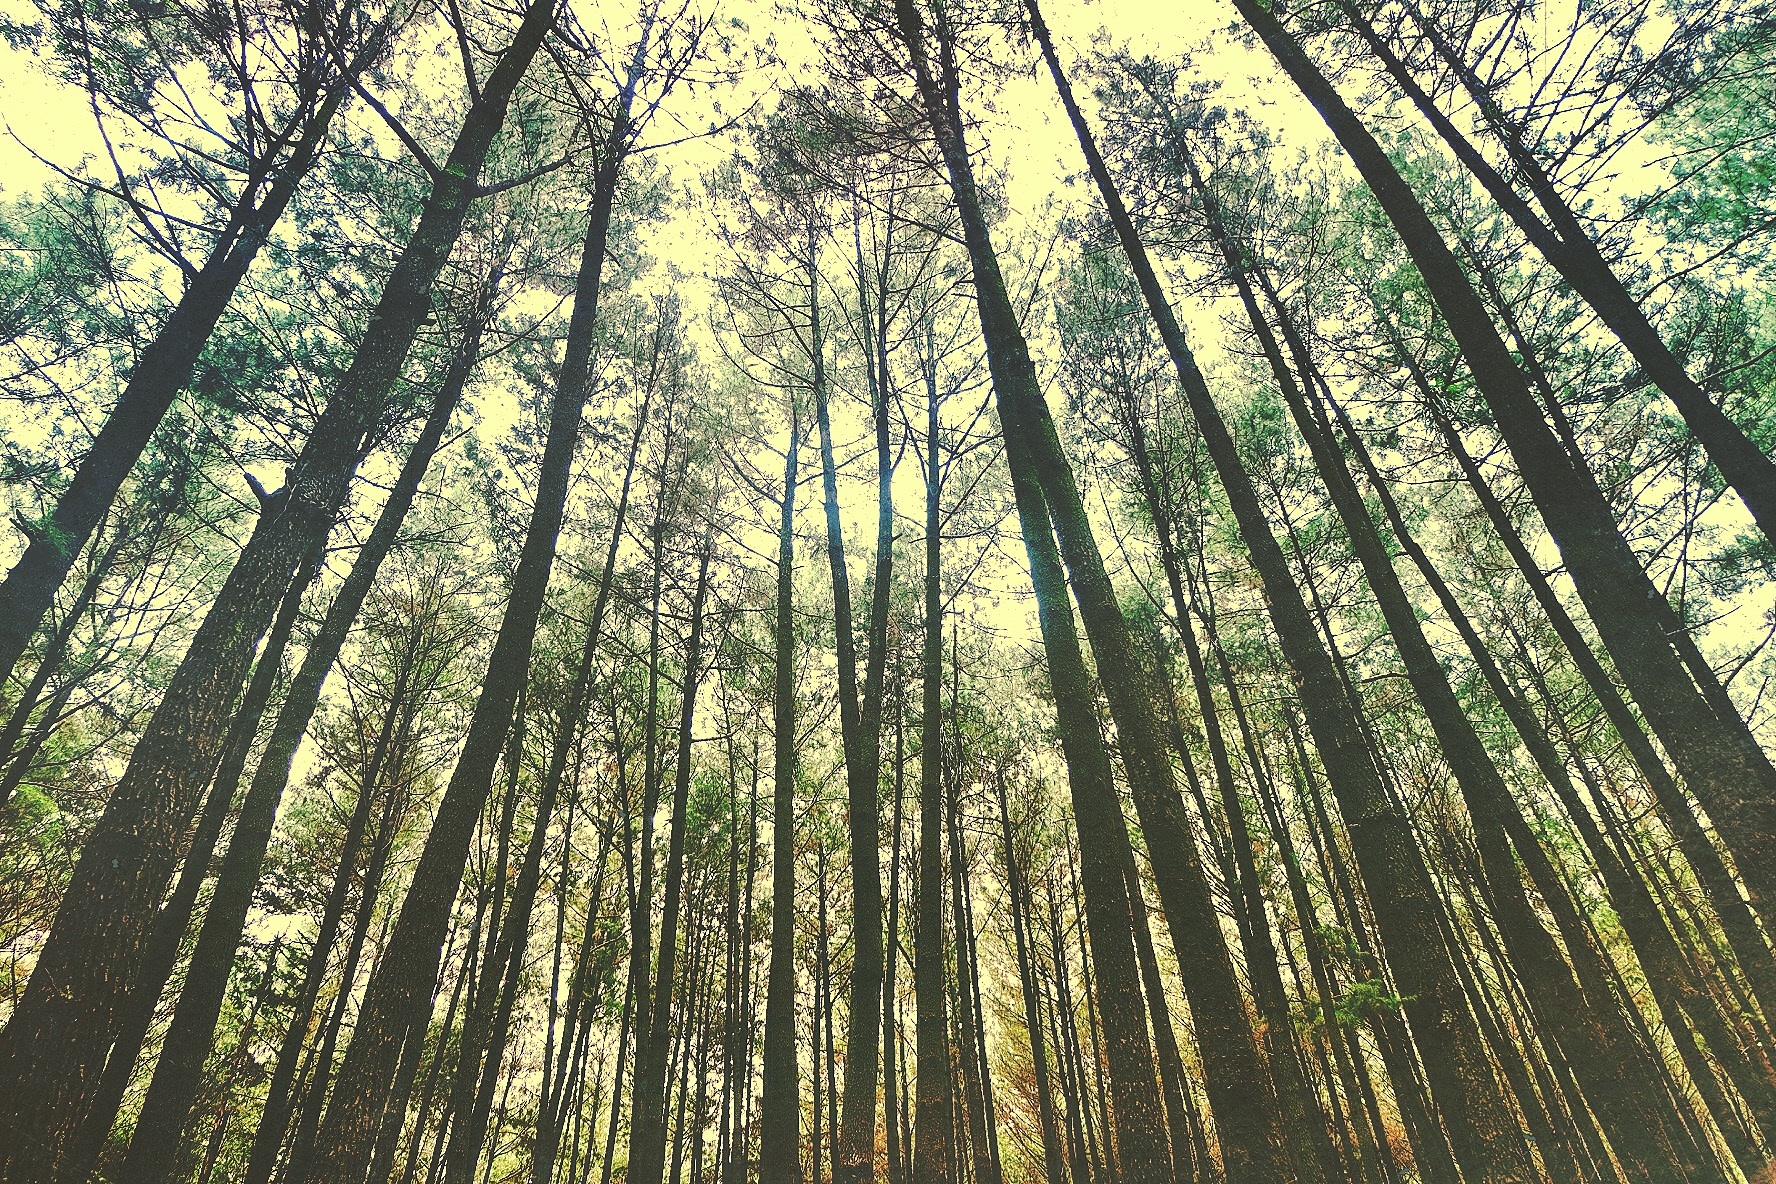
tree, nature, forest, branch, plant, sunlight, leaf, botany, deciduous, grove, woodland, habitat, ecosystem, biome, old growth forest, natural environment, atmospheric phenomenon, plant stem, woody plant, temperate broadleaf and mixed forest, temperate coniferous forest